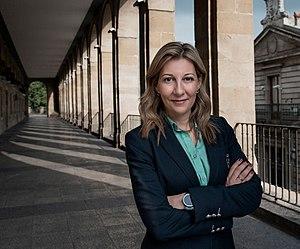
Eva García Sáenz de Urturi est une romancière espagnole.